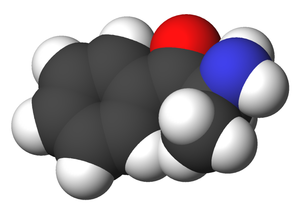
Le khat, qat ou kat, est un arbuste ou arbrisseau de la famille des Célastracées, originaire du Yémen et d'Éthiopie, dont la culture s'est étendue à l'Arabie vers le XVᵉ siècle. Il est consommé par les habitants de ces régions qui en mâchent longuement les feuilles pour leur effet stimulant et euphorisant comparable à celui de l'amphétamine.